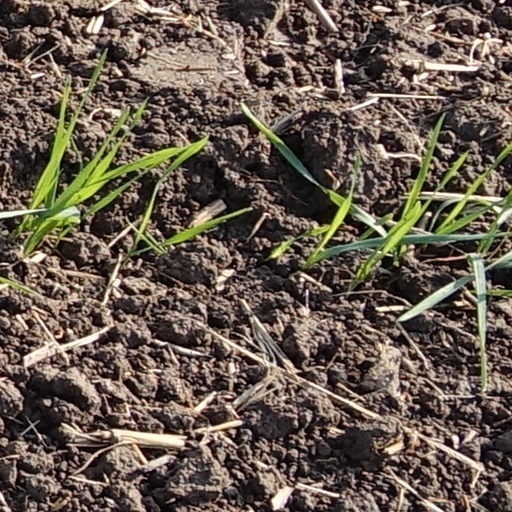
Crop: wheat